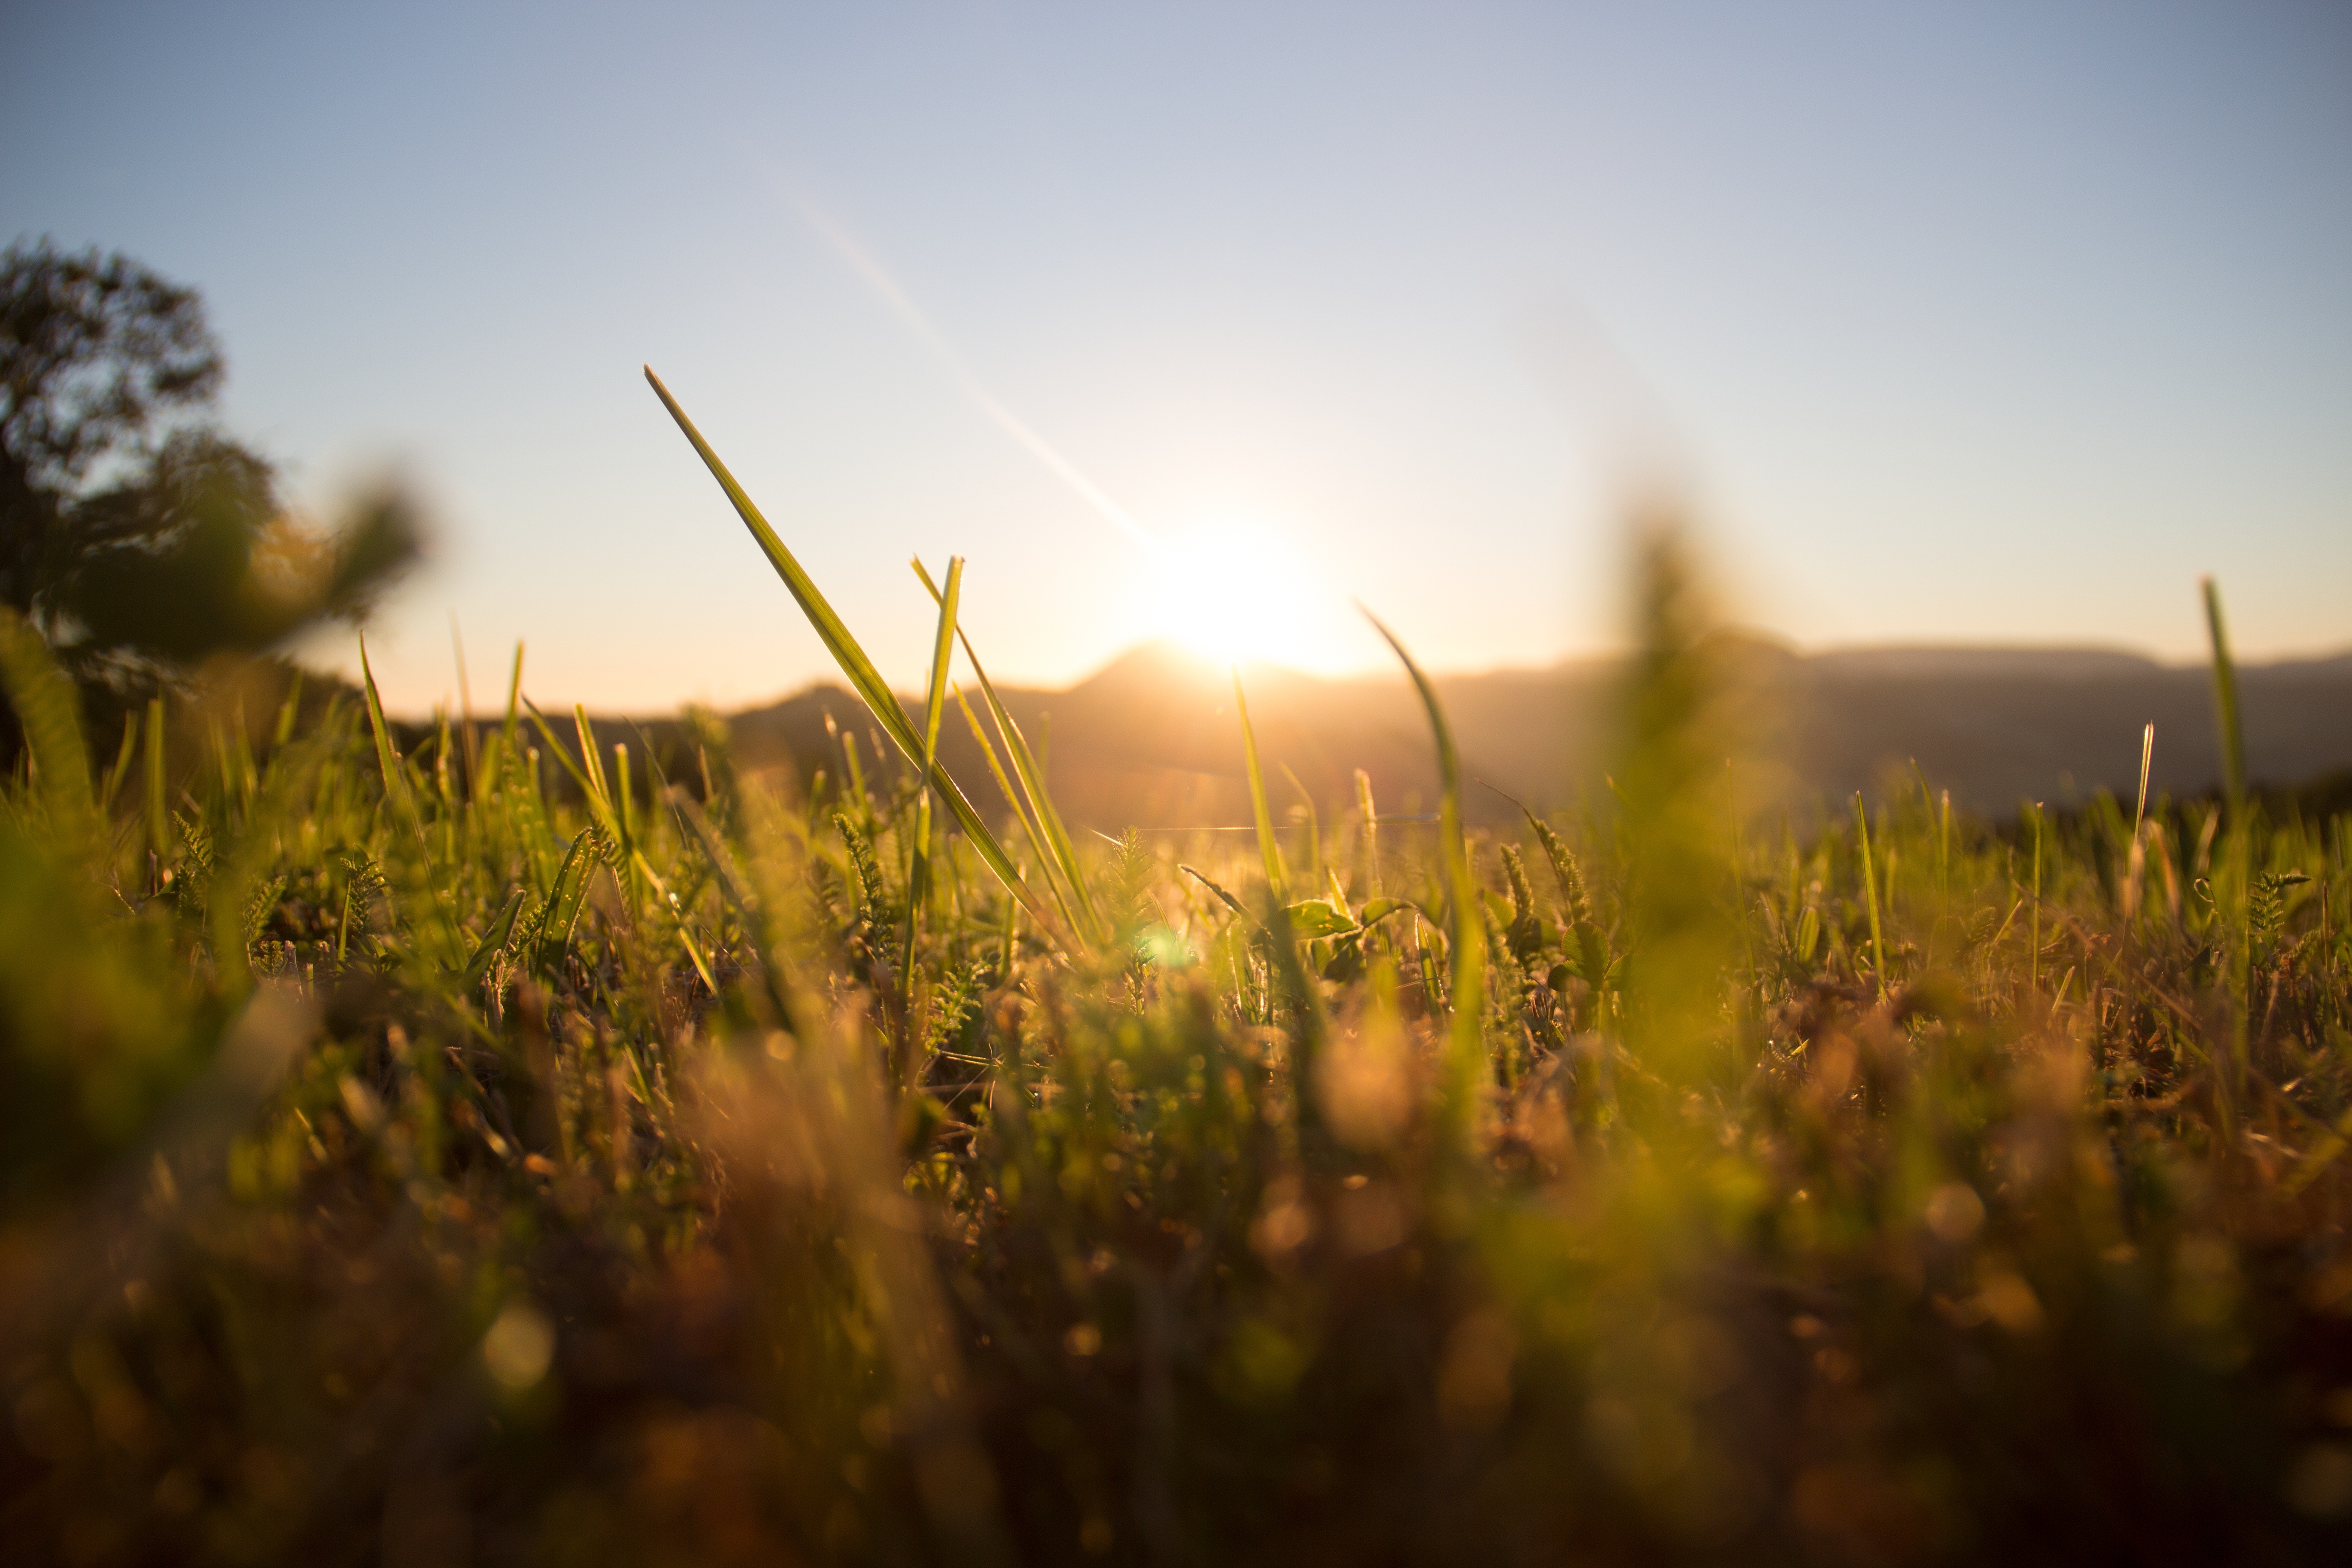
landscape, tree, nature, forest, grass, horizon, light, cloud, plant, sky, sunshine, sun, sunrise, sunset, field, lawn, meadow, prairie, sunlight, morning, leaf, hill, flower, dawn, atmosphere, summer, evening, green, pasture, autumn, agriculture, blade of grass, cheerful, in the morning, clouds, mountains, grassland, germany, cereals, rush, habitat, mood, of course, morgenstimmung, atmospheric, morning light, morning sun, early in the morning, rural area, nature reserve, dream day, baden w rttemberg, good morning, summer holiday, natural environment, atmospheric phenomenon, grass family